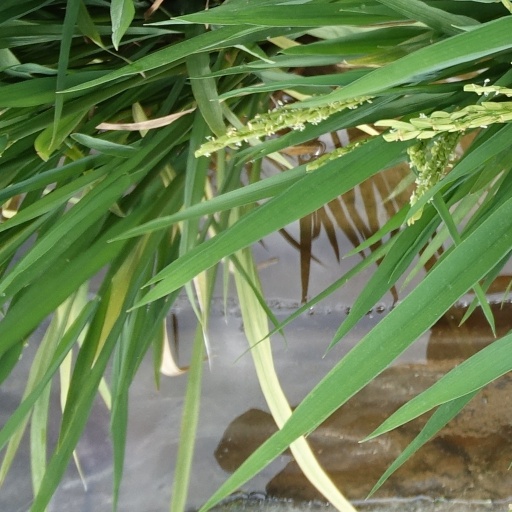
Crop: rice